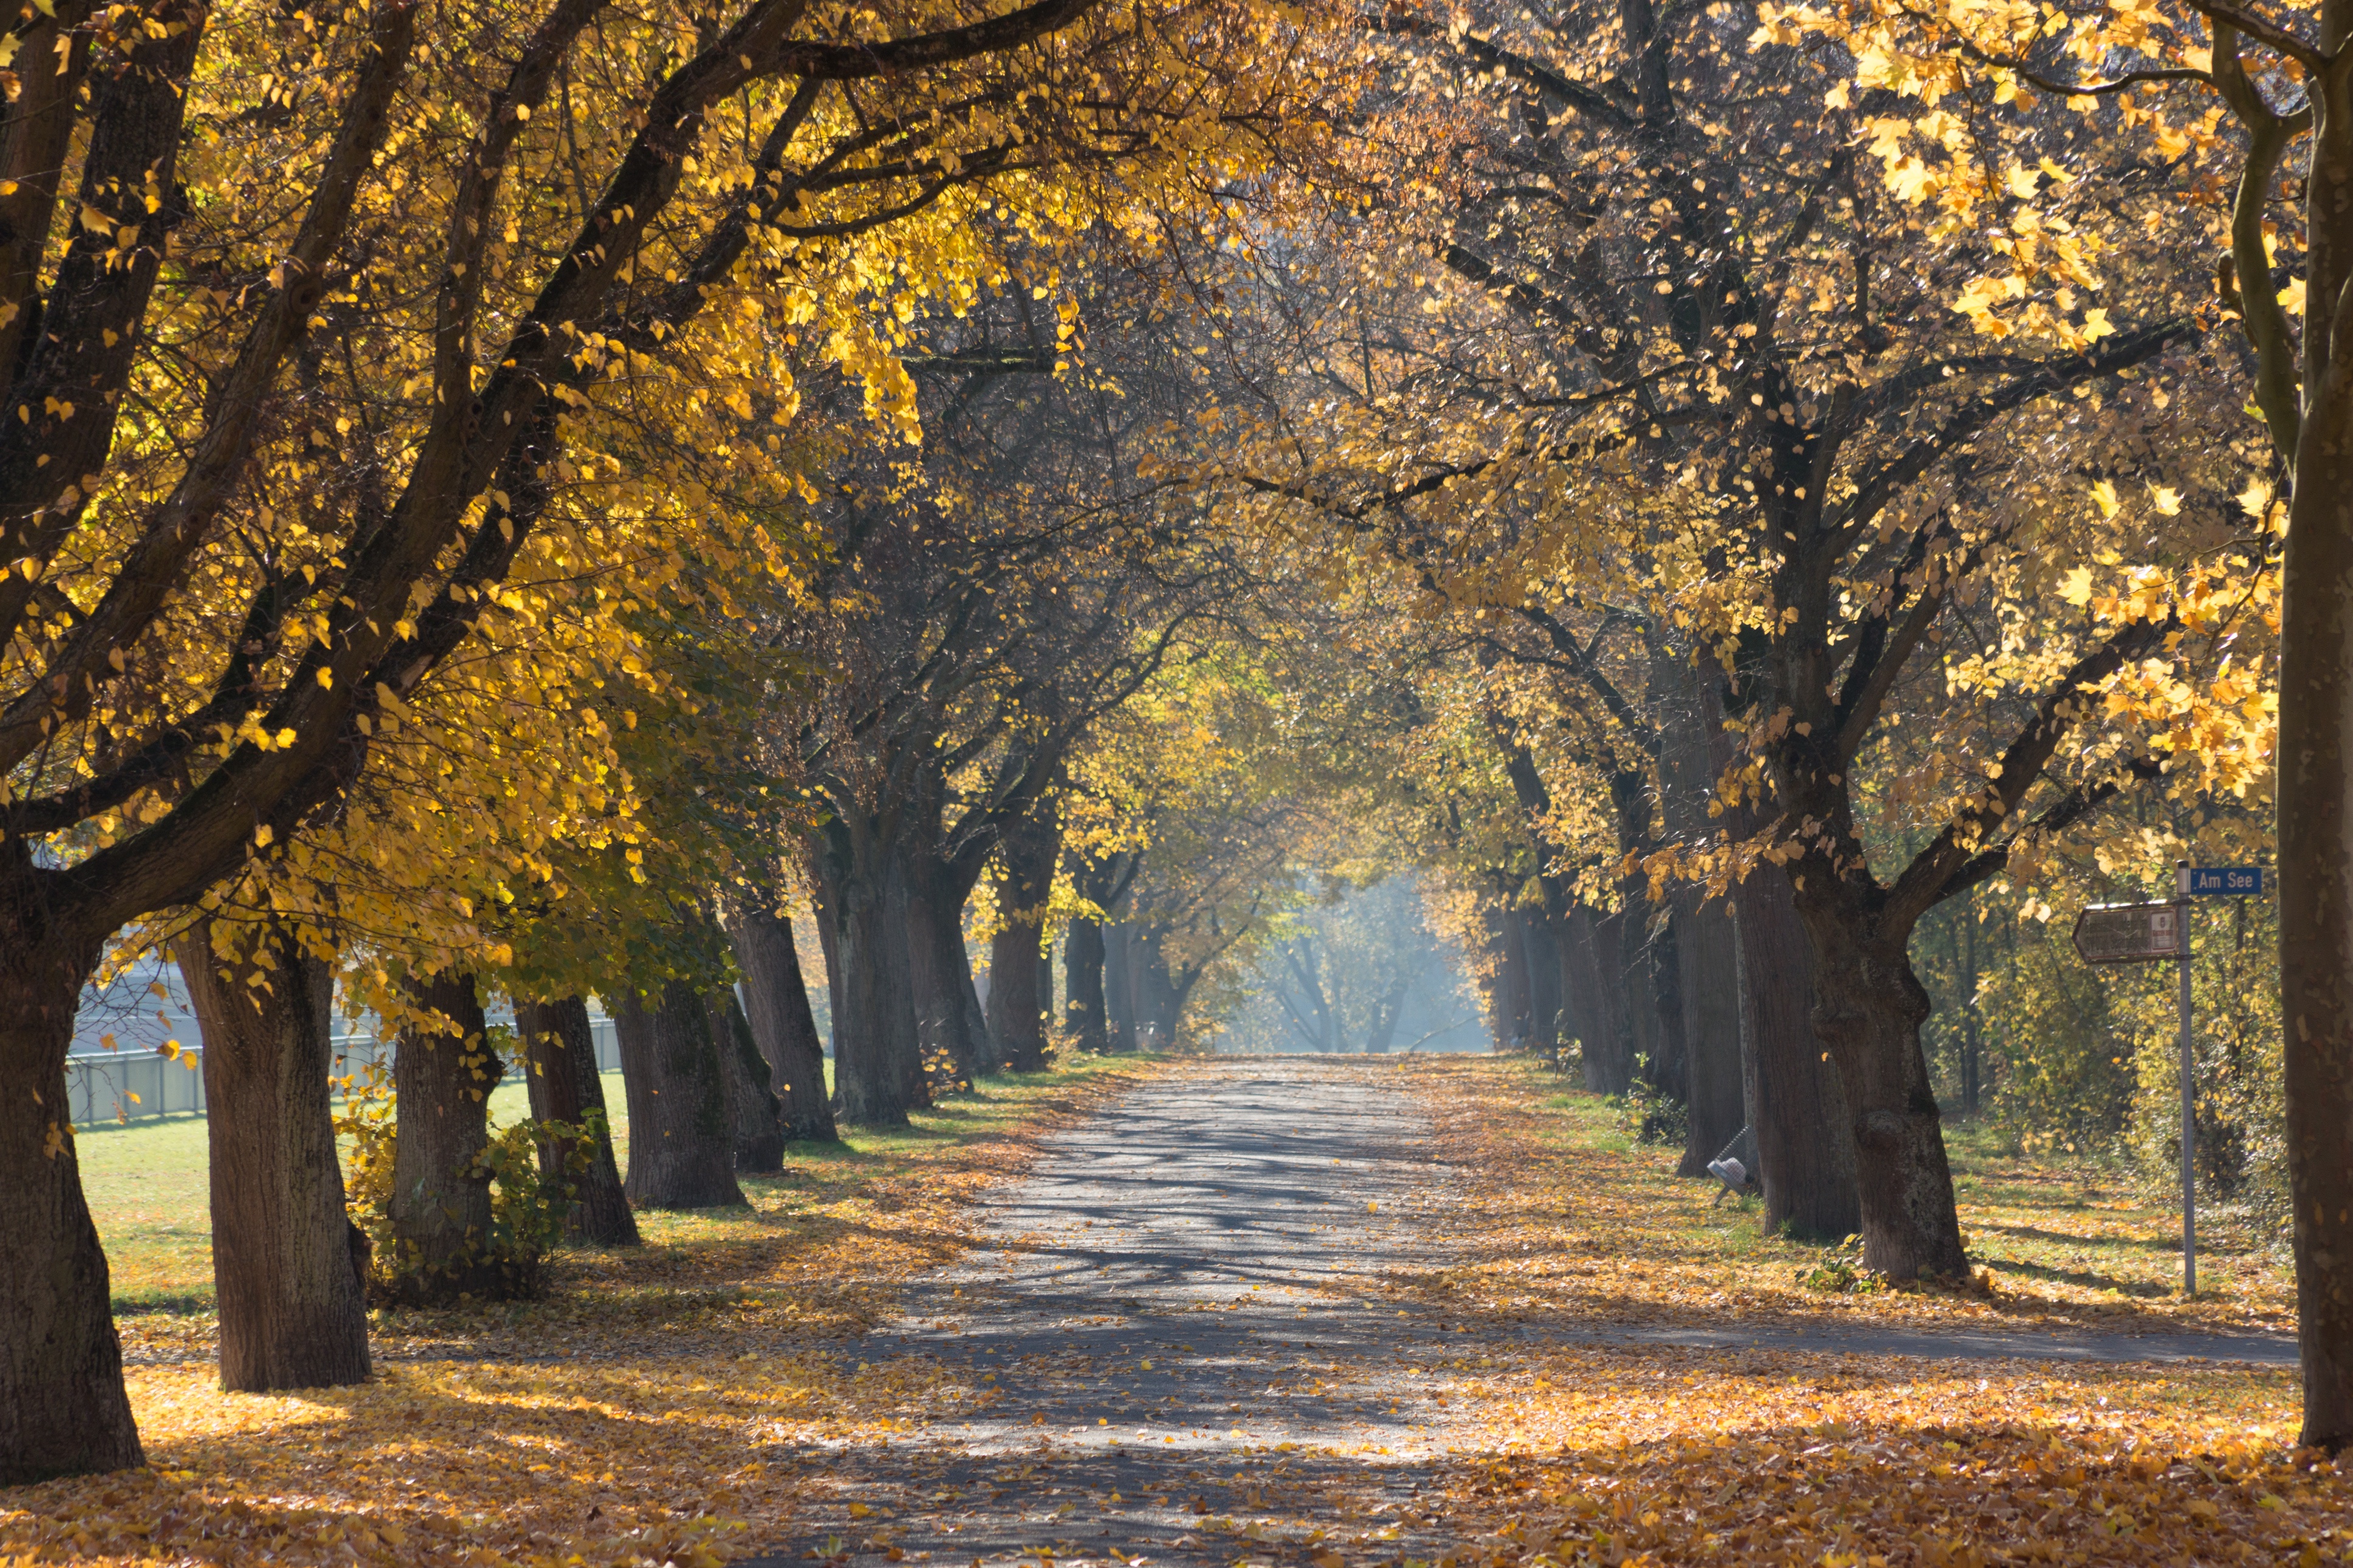
tree, nature, forest, path, branch, plant, sunlight, morning, leaf, flower, autumn, season, deciduous, grove, woodland, maidenhair tree, woody plant